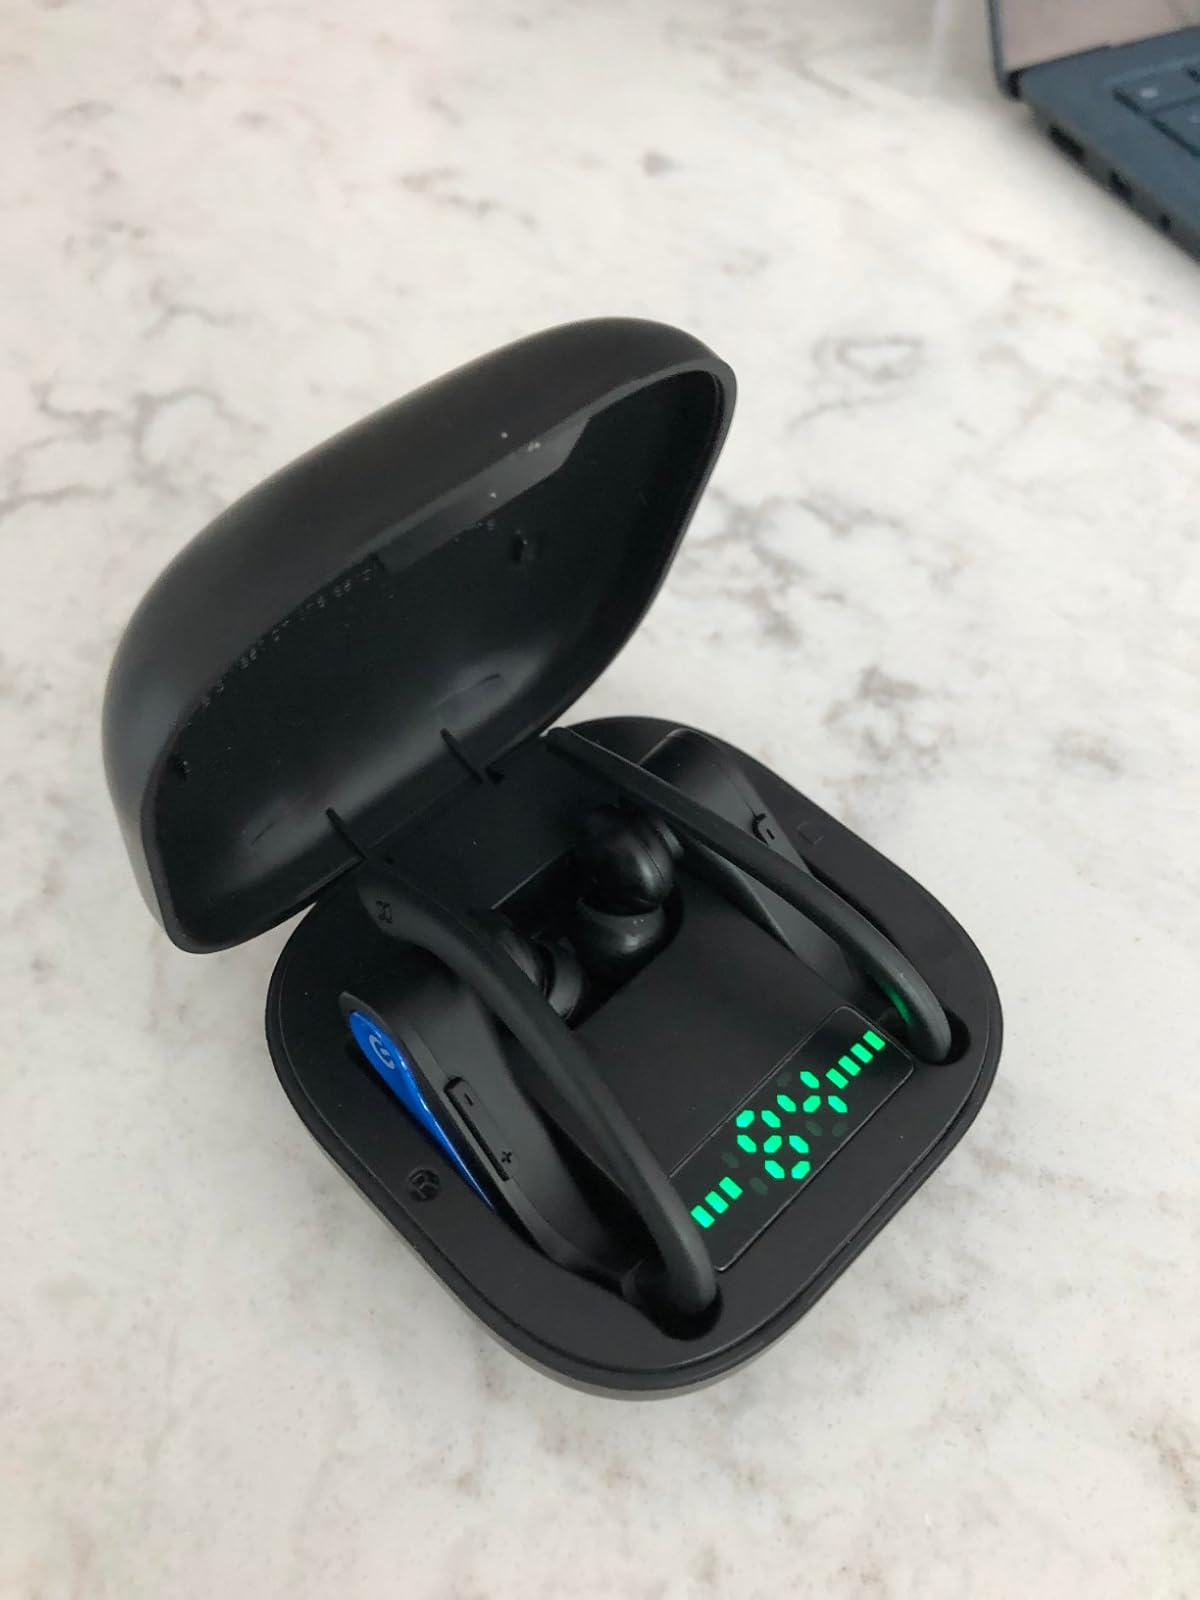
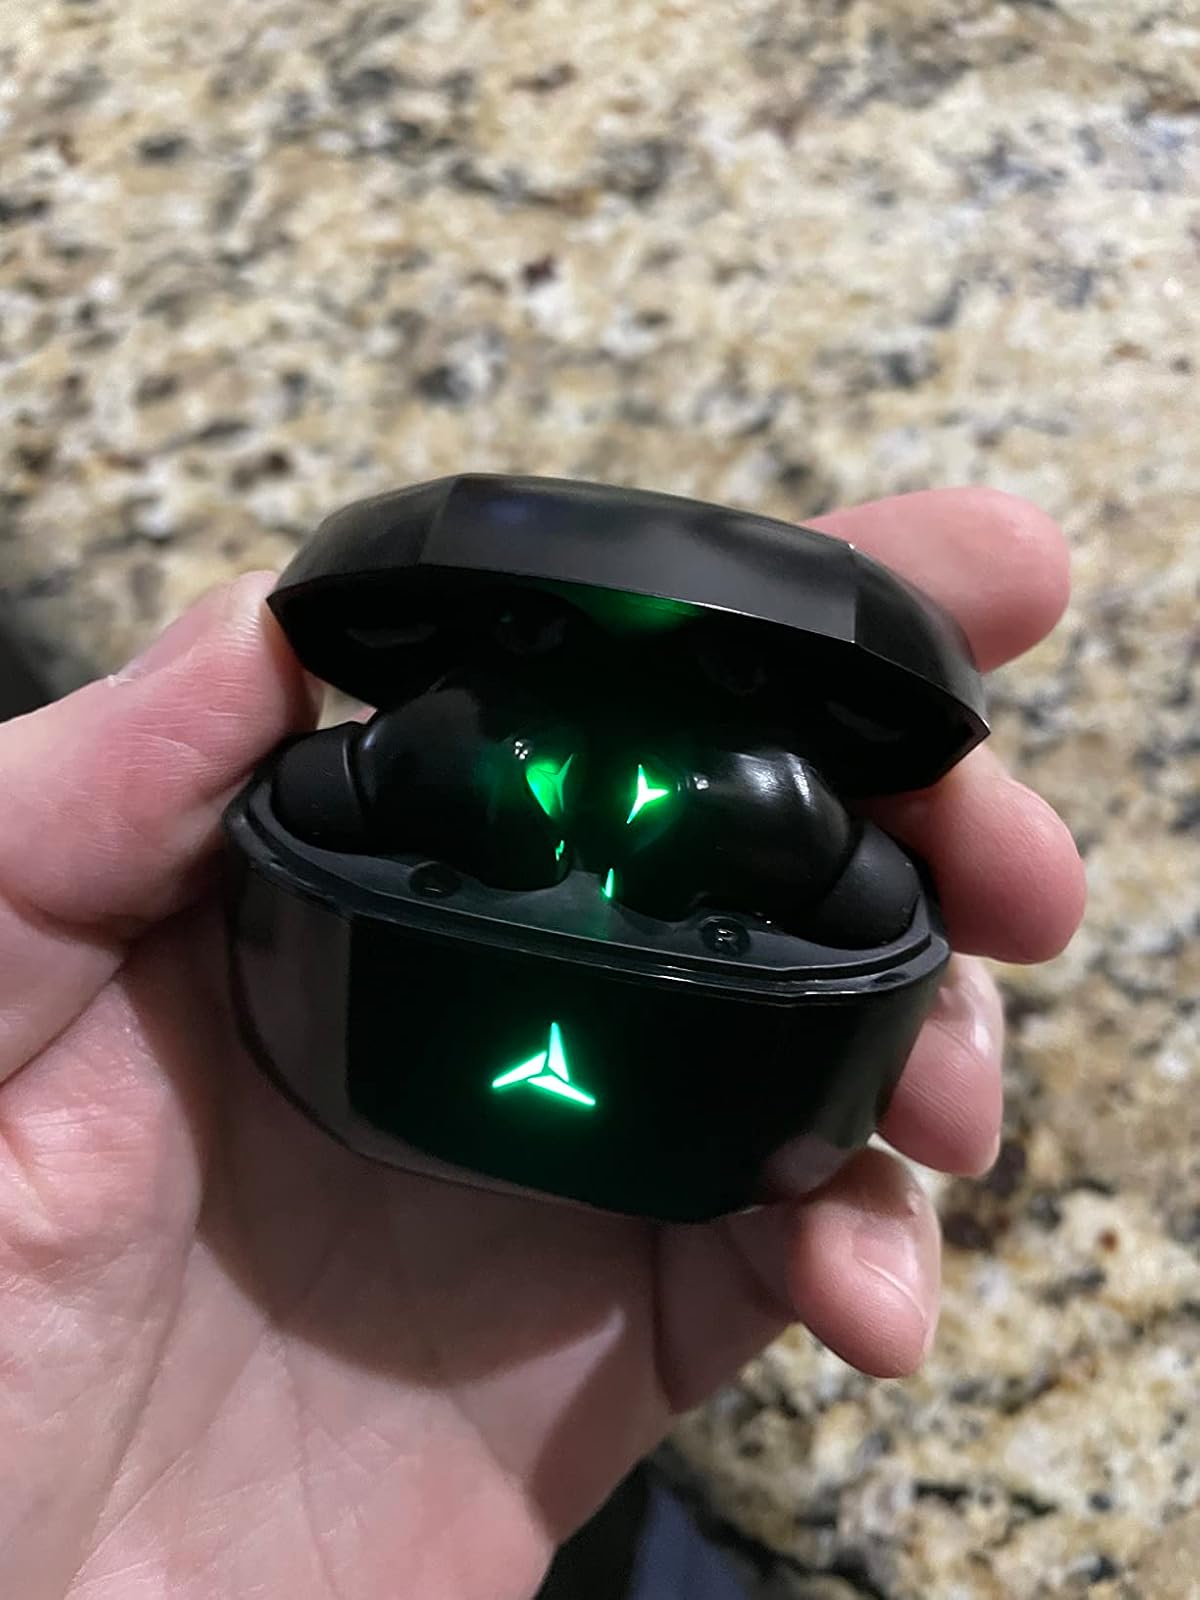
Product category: earbuds
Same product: no